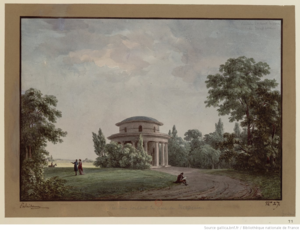
Pavillon Monceau